Snodgrassella alvi

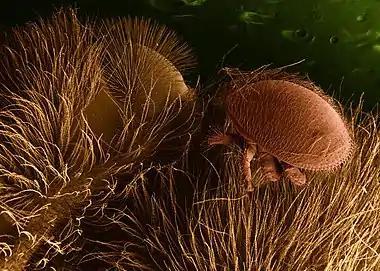
Varroa mite on a bee in a scanning electron microscope

The bacteria are immobile and form colonies with other bacteria in the bays of the intestinal wall of the bee gut. The strains can grow on blood agar, trypticase soy agar (TSA), heart infusion agar (HIA), and lysogeny broth (LB), forming smooth, white, and round colonies about 1 millimeter or less in diameter after 2 days.